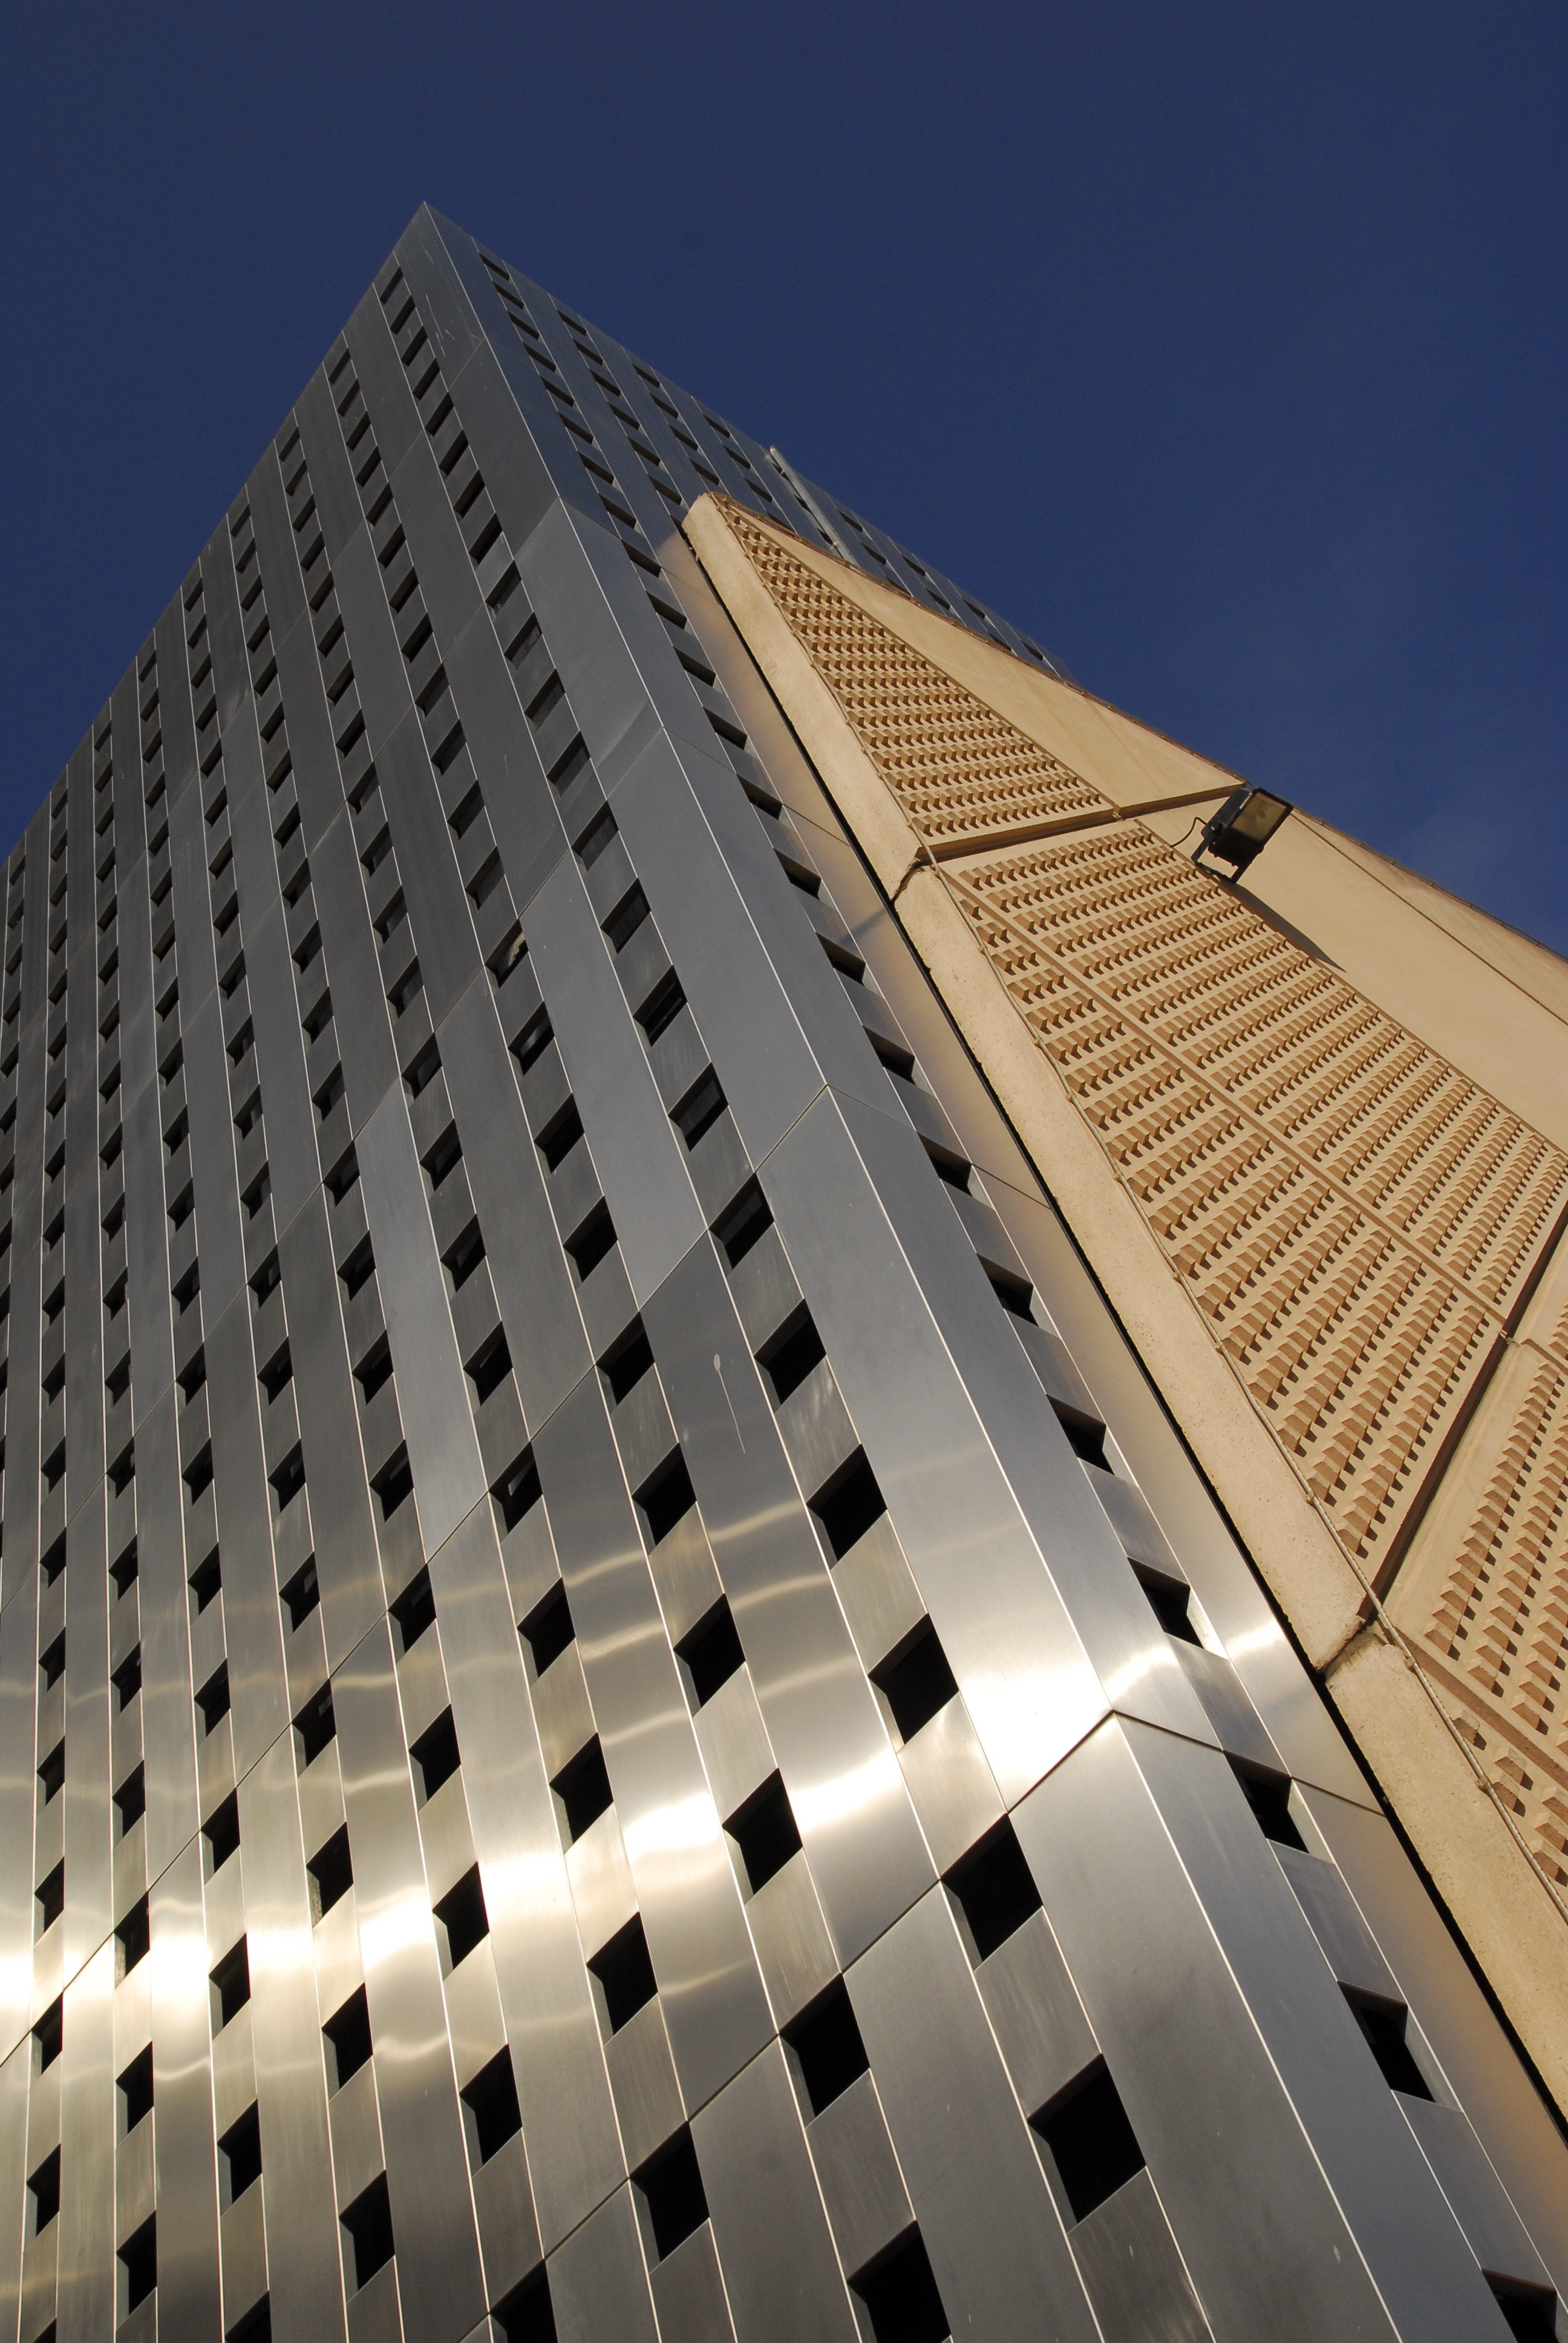
creative, light, abstract, architecture, structure, sky, sun, perspective, roof, building, skyscraper, downtown, line, metal, landmark, facade, lighting, modern, tower block, stainless steel, art, design, symmetry, rays, shape, modern art, daylighting, alu, metropolitan area